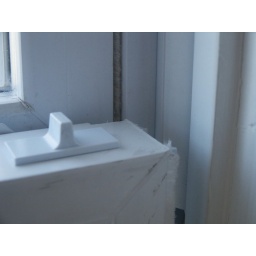
The replacement windows - tempered glass to replace regular glass over the tub - are too small.